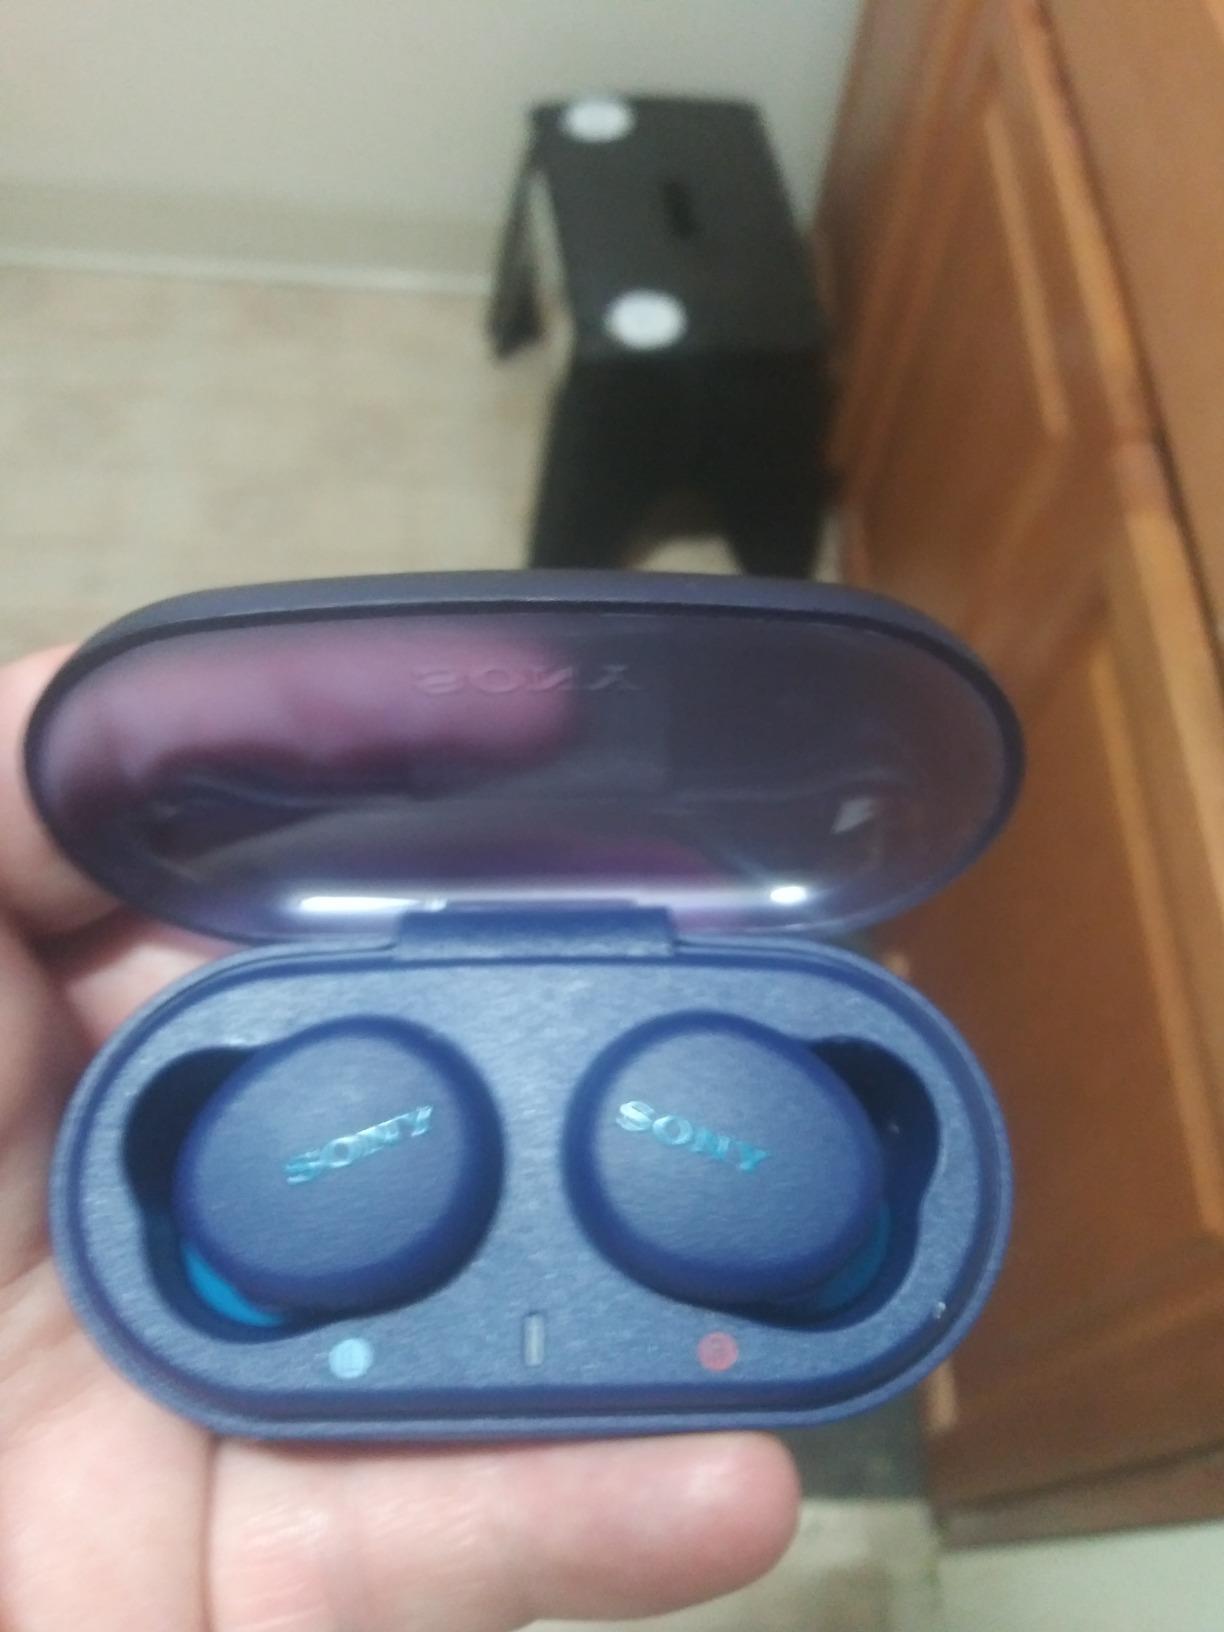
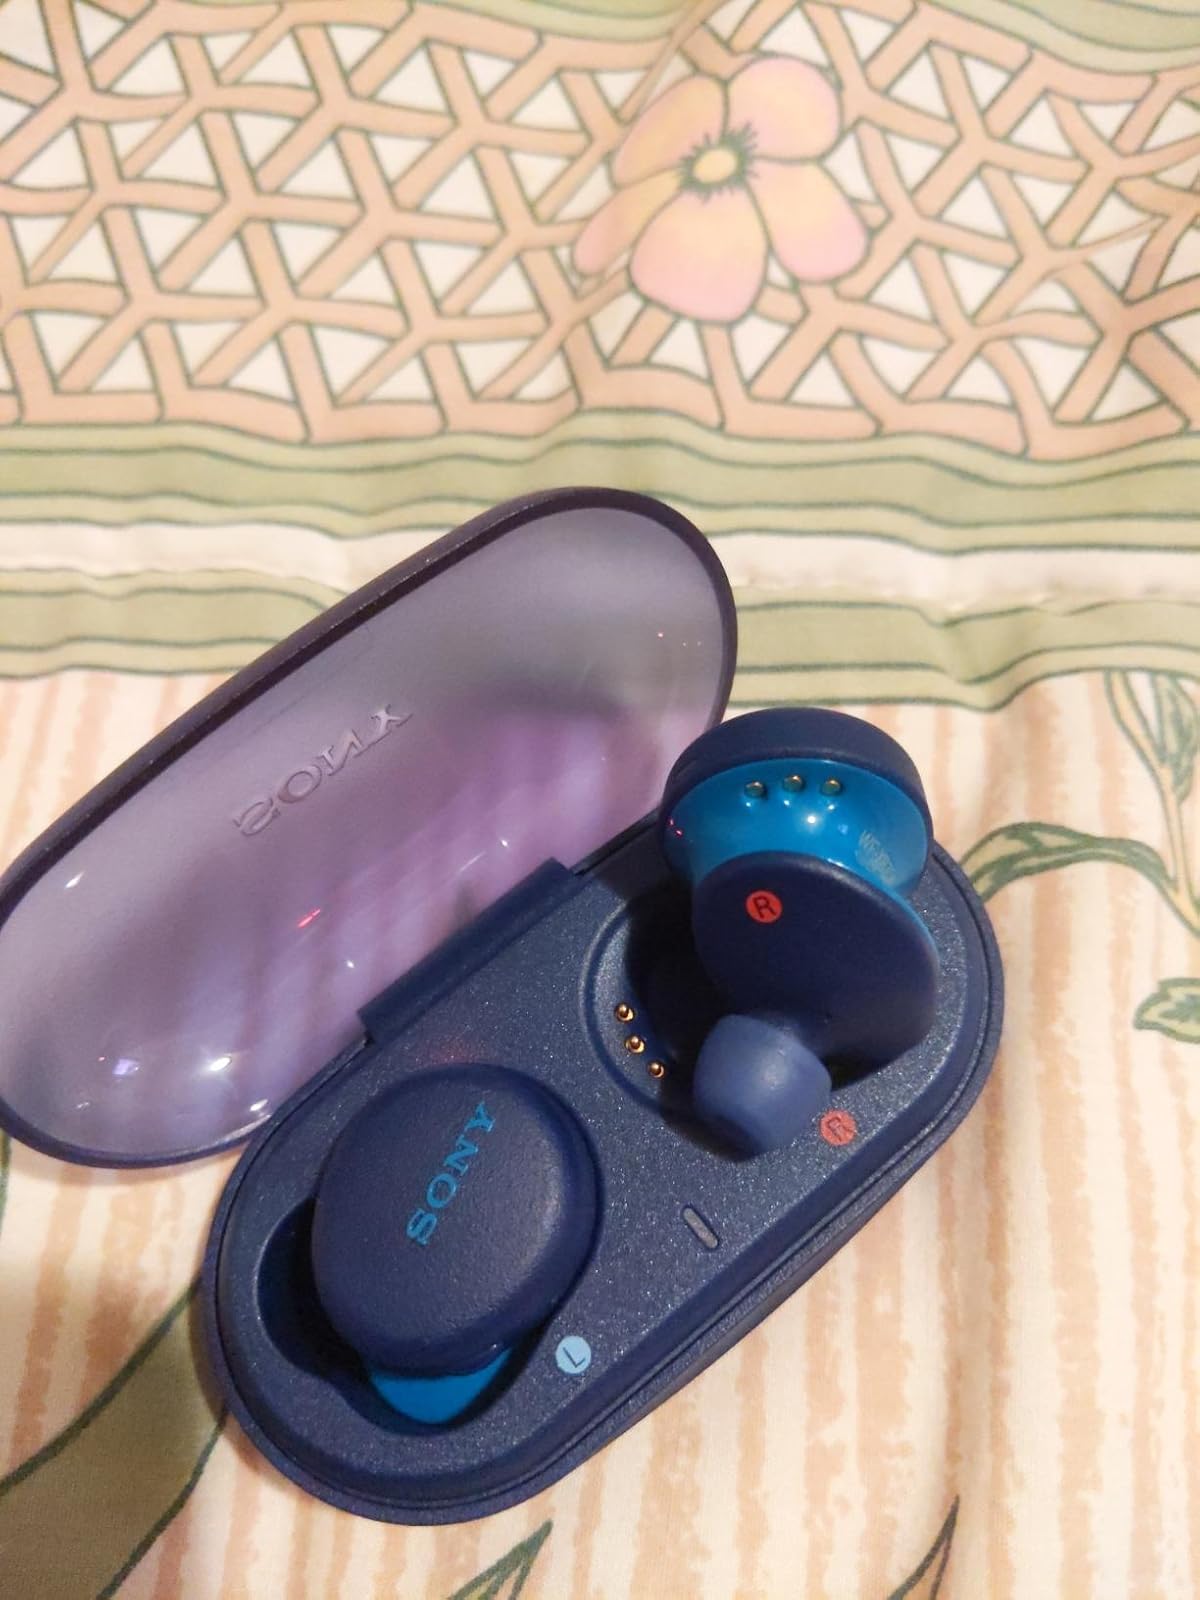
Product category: earbuds
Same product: yes